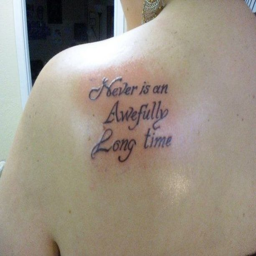
she will also have that tattoo for an awfully long time .